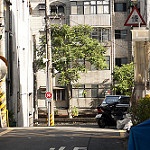
Scene: Outdoor